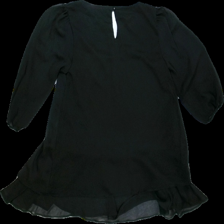
View: back
Type: Blouse
Category: Ladies
Brand: Not Applicable
Colors: Black
Material: 100%polyester
Pattern: Plain
Cut: C-collar, Long
Size: 36
Season: All
Trend: No trend
Stains: No
Price range: <50
Recommended usage: Export